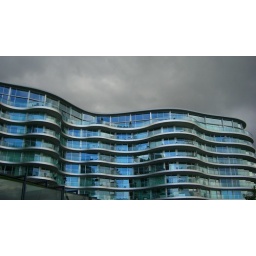
Grey sky in front, blue sky behind